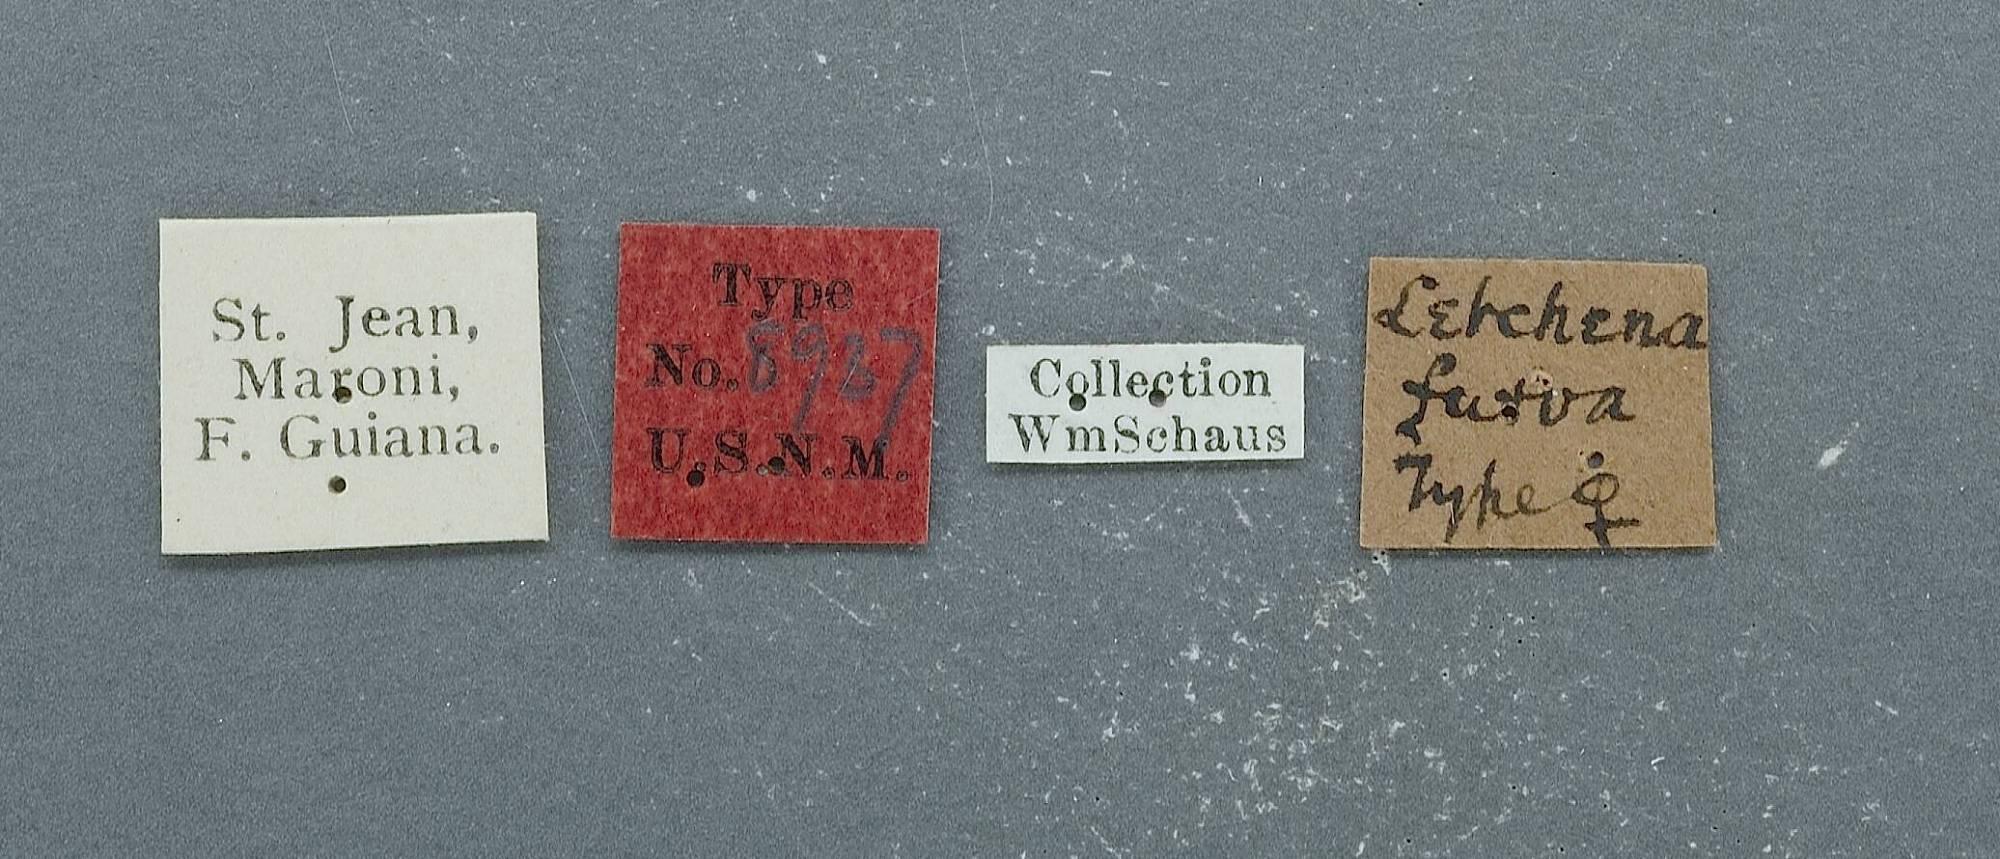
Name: Letchena furva
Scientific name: Letchena furva Warren, 1905
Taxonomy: Animalia, Arthropoda, Insecta, Lepidoptera, Thyrididae, Striglininae
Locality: Saint Jean du Maroni, [Not Stated], French Guiana, France
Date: Jul 1904